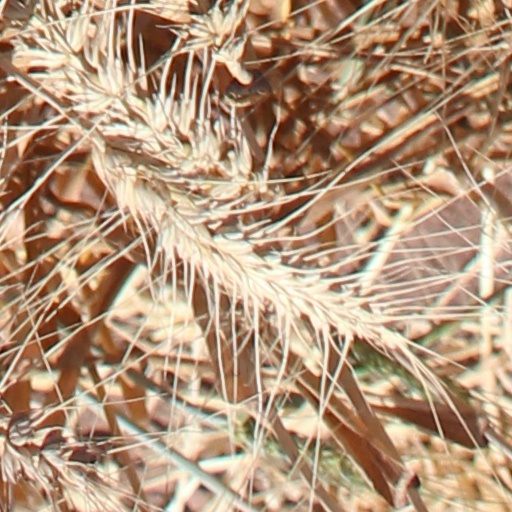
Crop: wheat